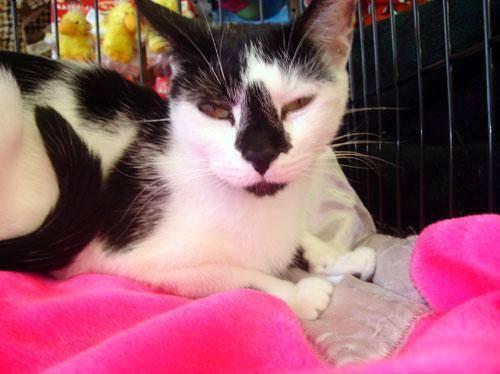
cat